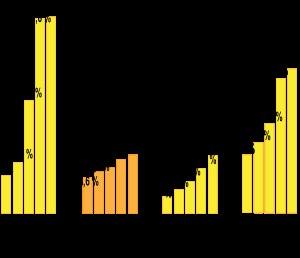
En France, le département est, en vertu de l'article 72 de la Constitution, une collectivité territoriale, c'est-à-dire une personne morale de droit public différente de l'État, investie d'une mission d'intérêt général concernant le département, compris en tant que territoire. À ce titre, elle possède une personnalité juridique, des compétences et une liberté d'administration.
En France, la région est, en vertu de l'article 72 de la Constitution, une collectivité territoriale, c'est-à-dire une personne morale de droit public différente de l'État, investie d'une mission d'intérêt général concernant la région, comprise en tant que territoire. À ce titre, elle possède une personnalité juridique, des compétences et une liberté d'administration.